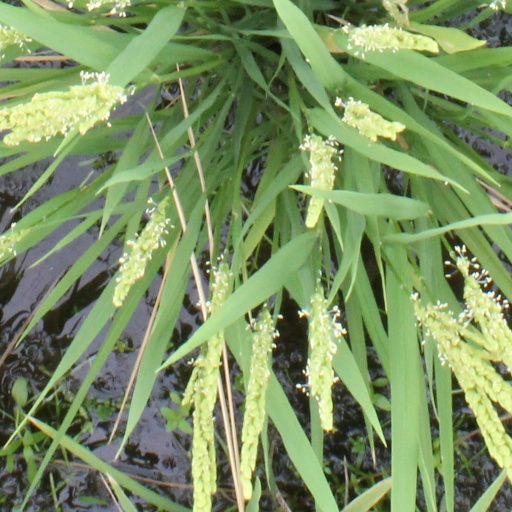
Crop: rice